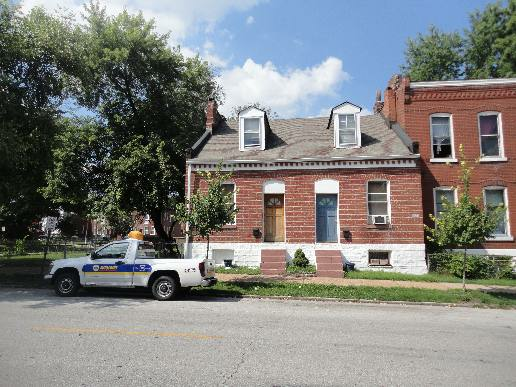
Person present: No